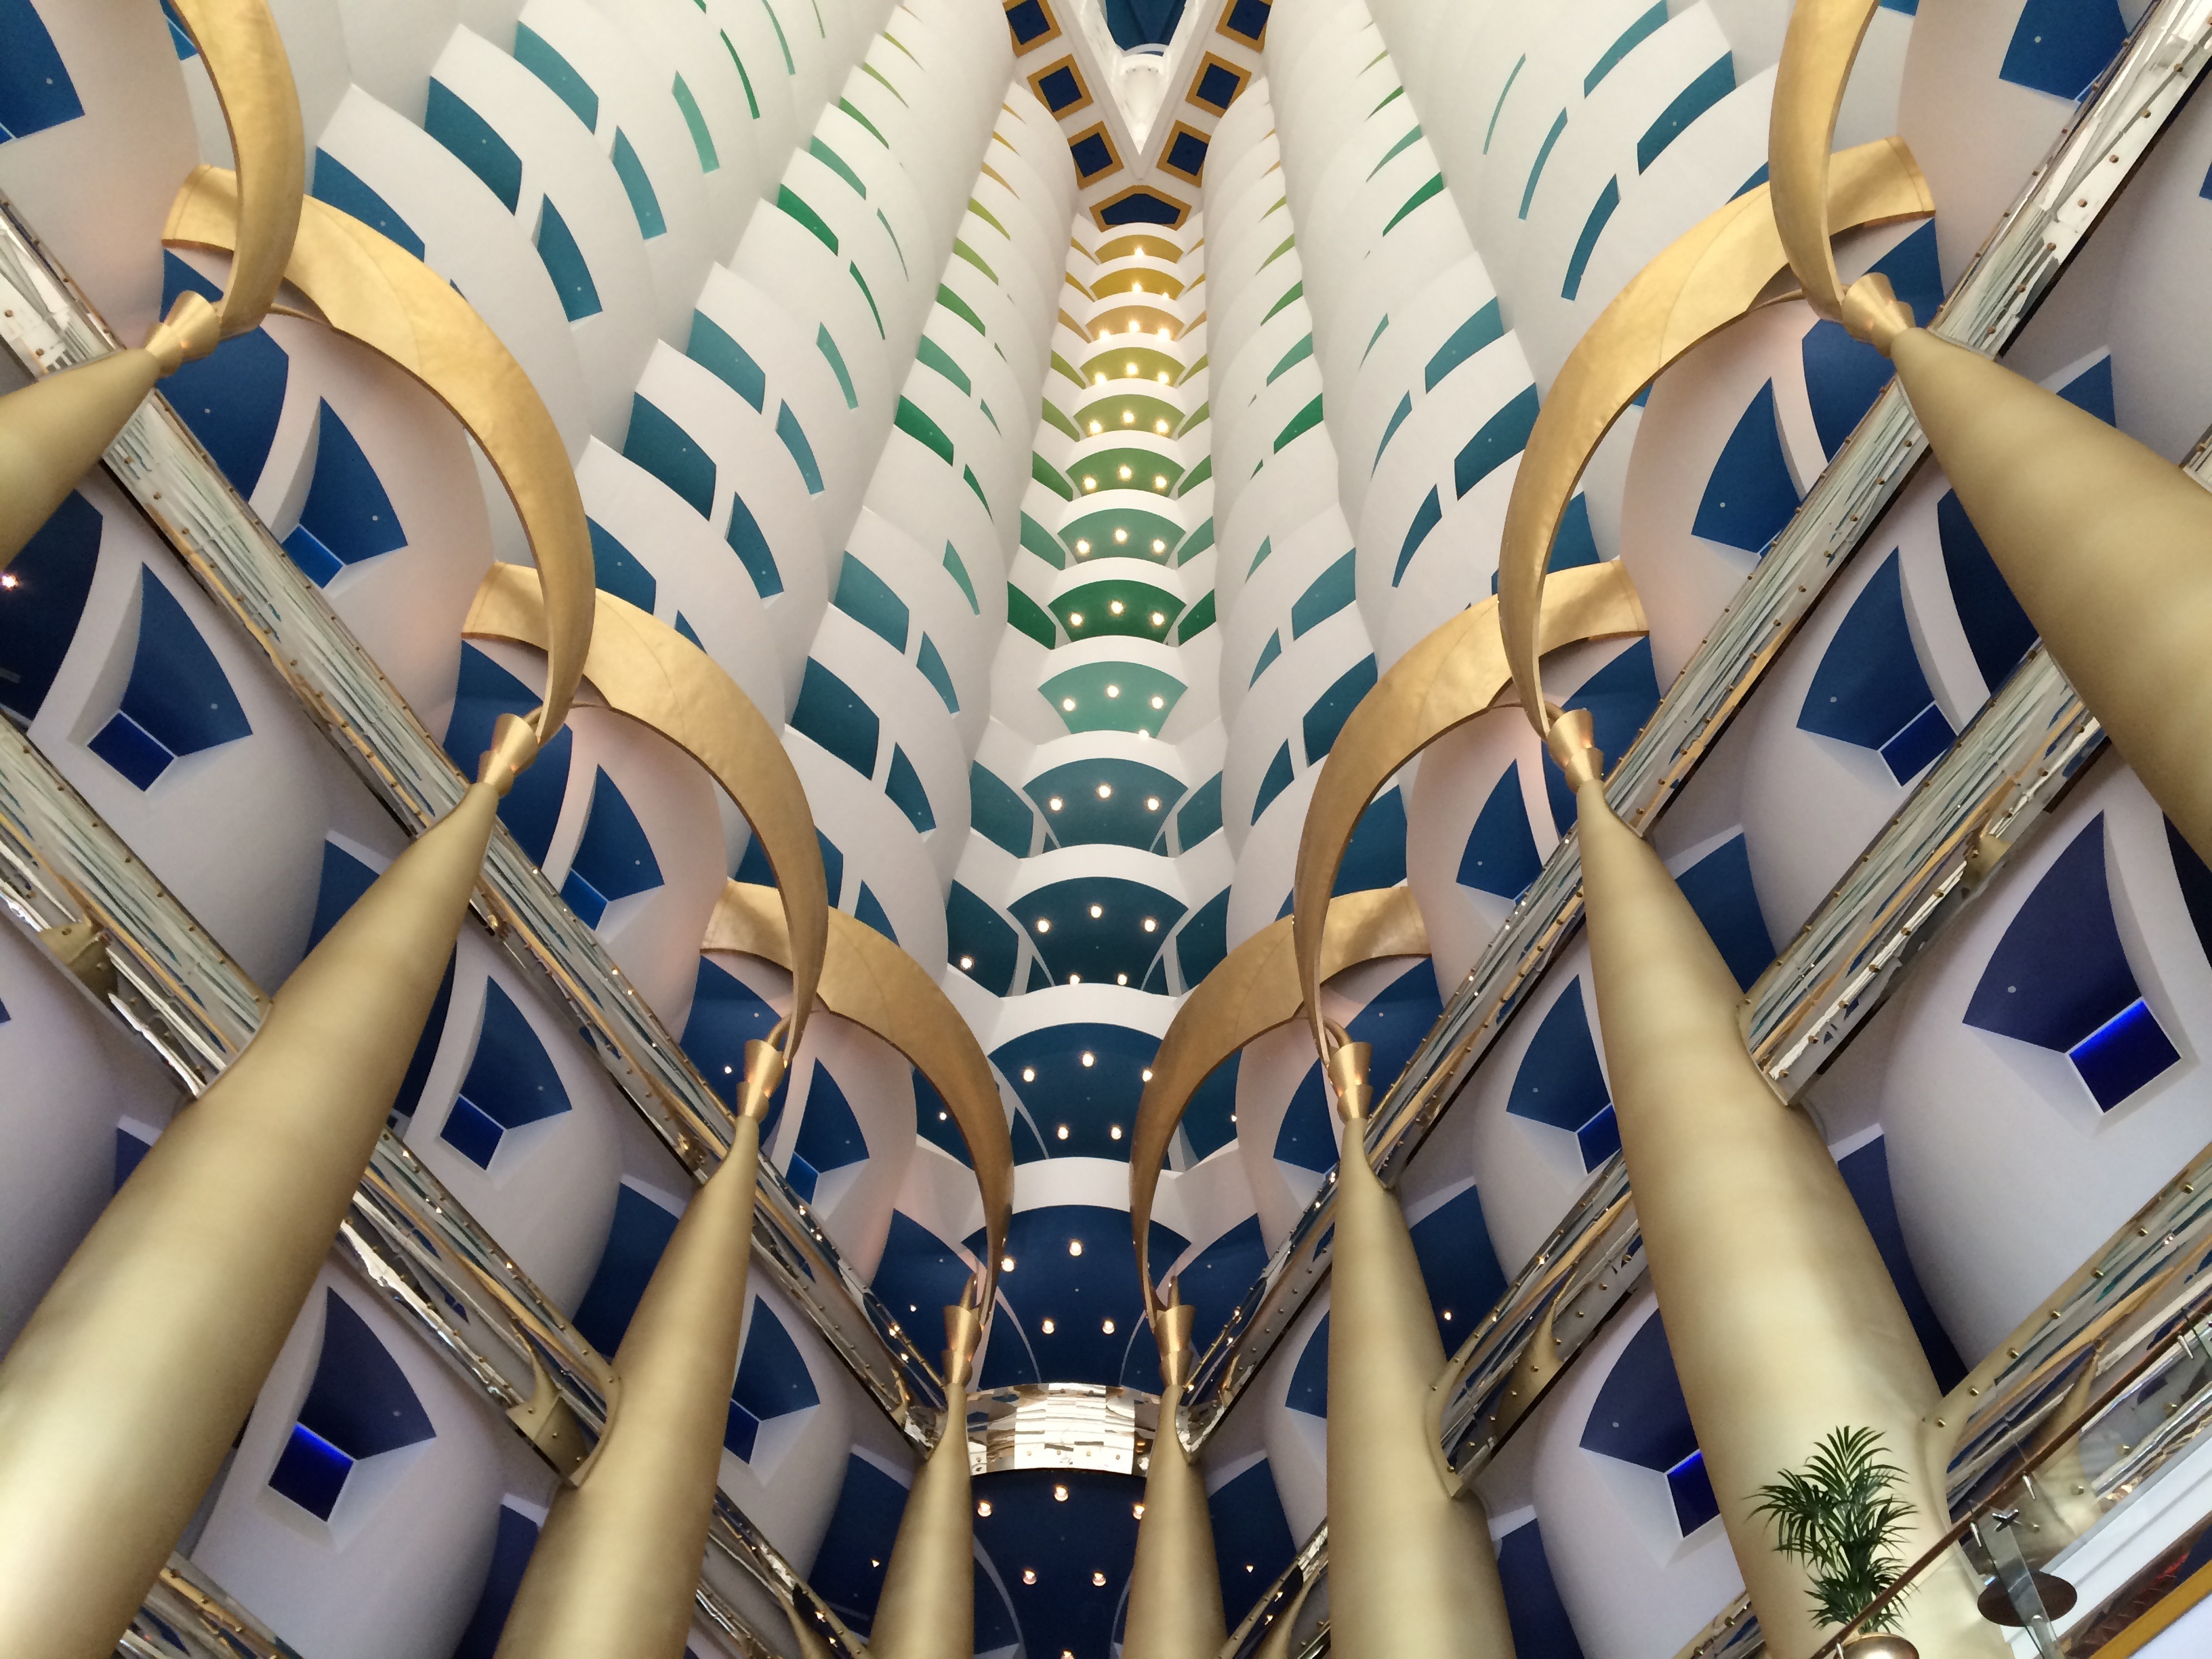
architecture, skyscraper, dubai, landmark, blue, interior design, art, luxury, design, hotel, symmetry, lobby, burj al arab